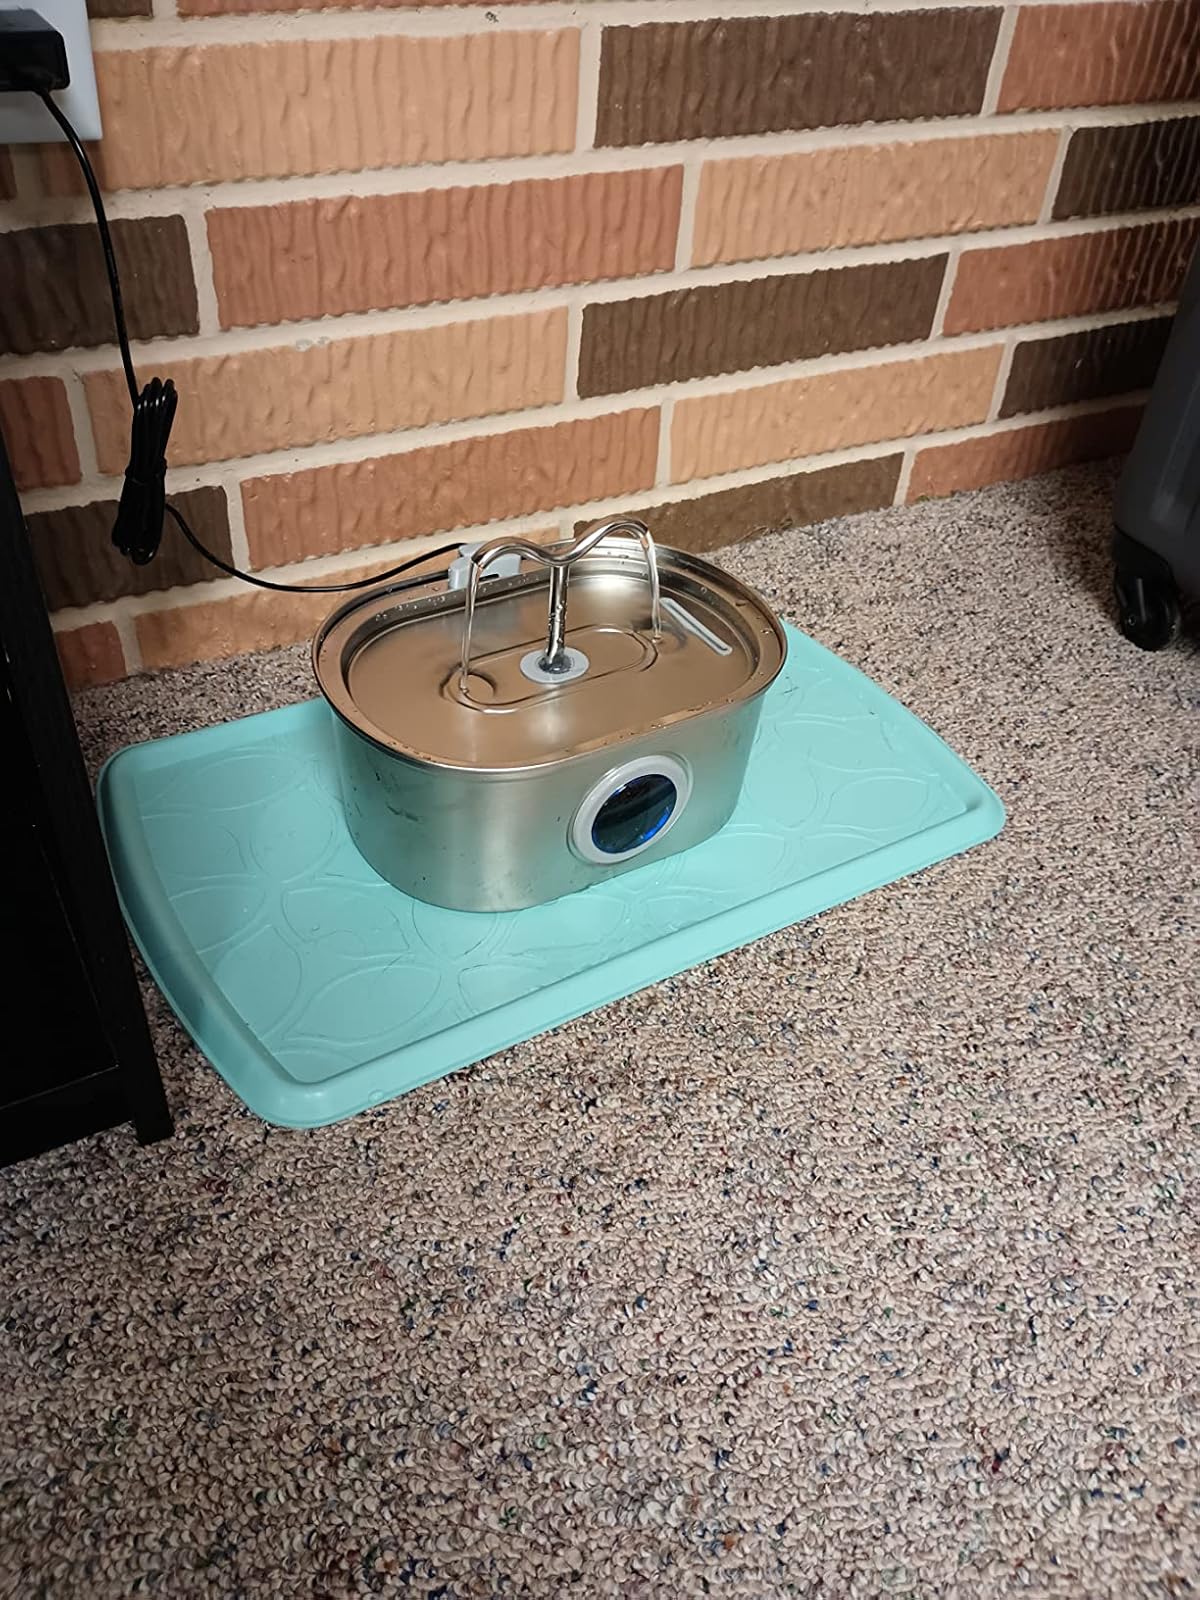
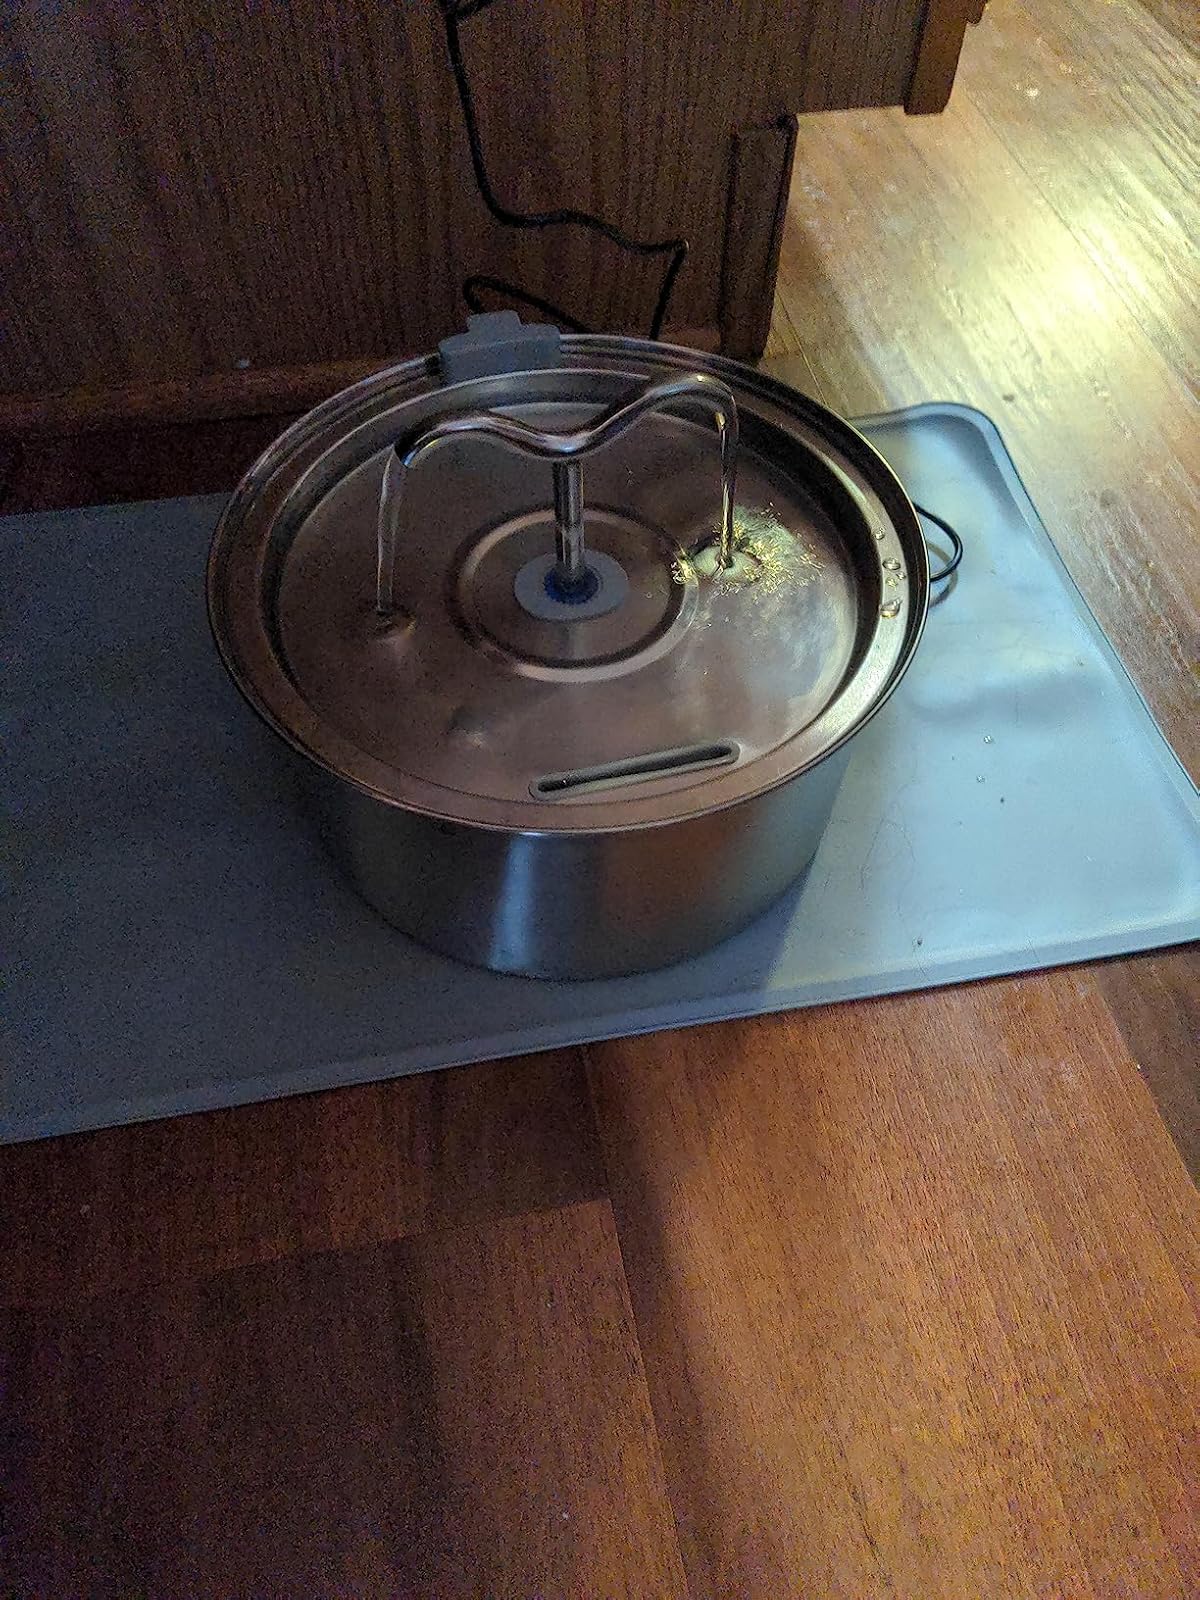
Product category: items_bowl
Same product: no